Ñico Lora

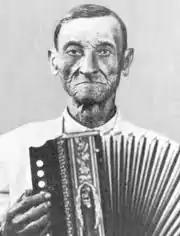

Francisco Antonio Lora Cabrera (1881 in Maizal, Santiago – 1971 in Bisonó (Navarrete)) popularly known as Ñico Lora was a folk musician from the Dominican Republic. He is considered one of the fathers of merengue.